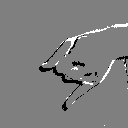
ASL letter: j